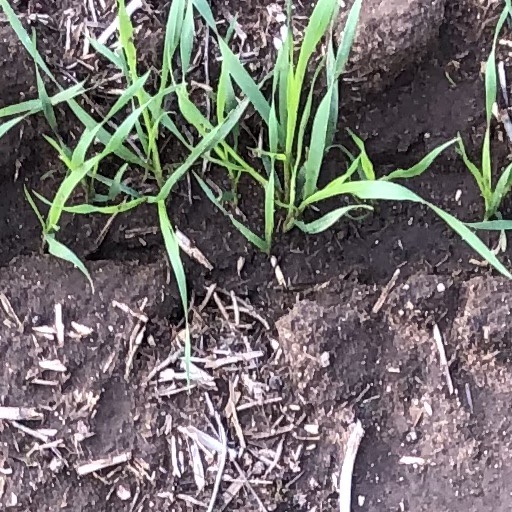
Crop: wheat